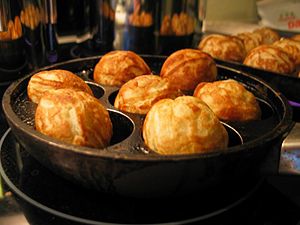
Æbleskiver
En æbleskivepande med æbleskiver
Æbleskiver is a traditional Danish dessert. If served in December, it is often accompanied by Gløgg.
Æbleskiver er en dansk delikatesse hovedsageligt bestående af pandekagedej, der i en æbleskivepande er bagt i kugleform. Æbleskiver nydes lune, normalt med flormelis og syltetøj og evt. et glas gløgg eller kaffe. Da fremstillingen af æbleskiver i en æbleskivepande tager relativt lang tid, er det blevet populært af købe dybfrosne æbleskiver til opvarmning i ovnen. På trods af navnet indeholder æbleskiver i dag typisk ikke æbler.